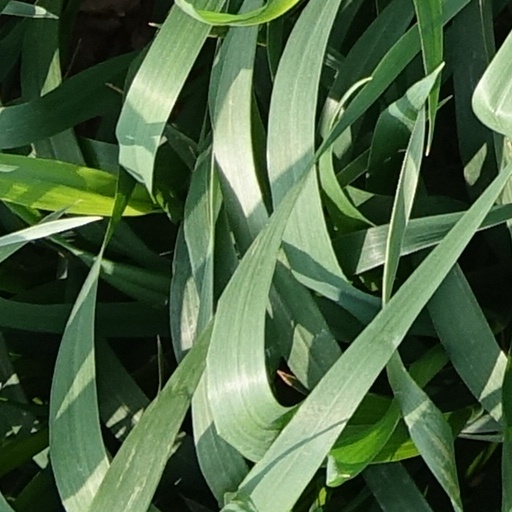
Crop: wheat